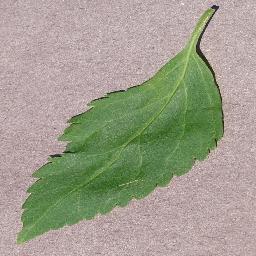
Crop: cherry
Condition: (including_sour)_healthy